Thomas H. Dunham

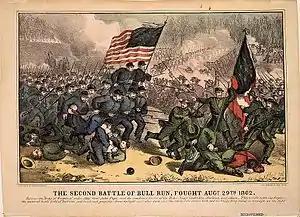
Union forces temporarily break through the Confederate lines during the Second Battle of Bull Run

After the failure of the Peninsular Campaign, the 11th Massachusetts next saw combat during the Second Battle of Bull Run on August 28, 1862. As part of Brigadier General Cuvier Grover's brigade (Second Brigade, Third Division of the III Corps), the 11th Massachusetts led its brigade in a charge on the entrenched position of the Confederates along an unfinished railroad bed. After fierce hand-to-hand combat, the charge of Grover's brigade broke through the enemy position. As Colonel William E. Blaisdell, commanding officer of the 11th Massachusetts, wrote, "The enemy broke in confusion and ran, numbers throwing away their muskets." Historians, including John J. Hennessy, have claimed that the breakthrough of Grover's brigade might have resulted in a Union victory if the breach had been exploited and reinforced. However, Union reinforcements did not arrive, Grover's brigade were surrounded and forced to retreat back over the unfinished railroad, suffering severe casualties. 40 percent of the 11th Massachusetts were killed, wounded, or captured. During this action, Dunham was again promoted, this time to first sergeant.